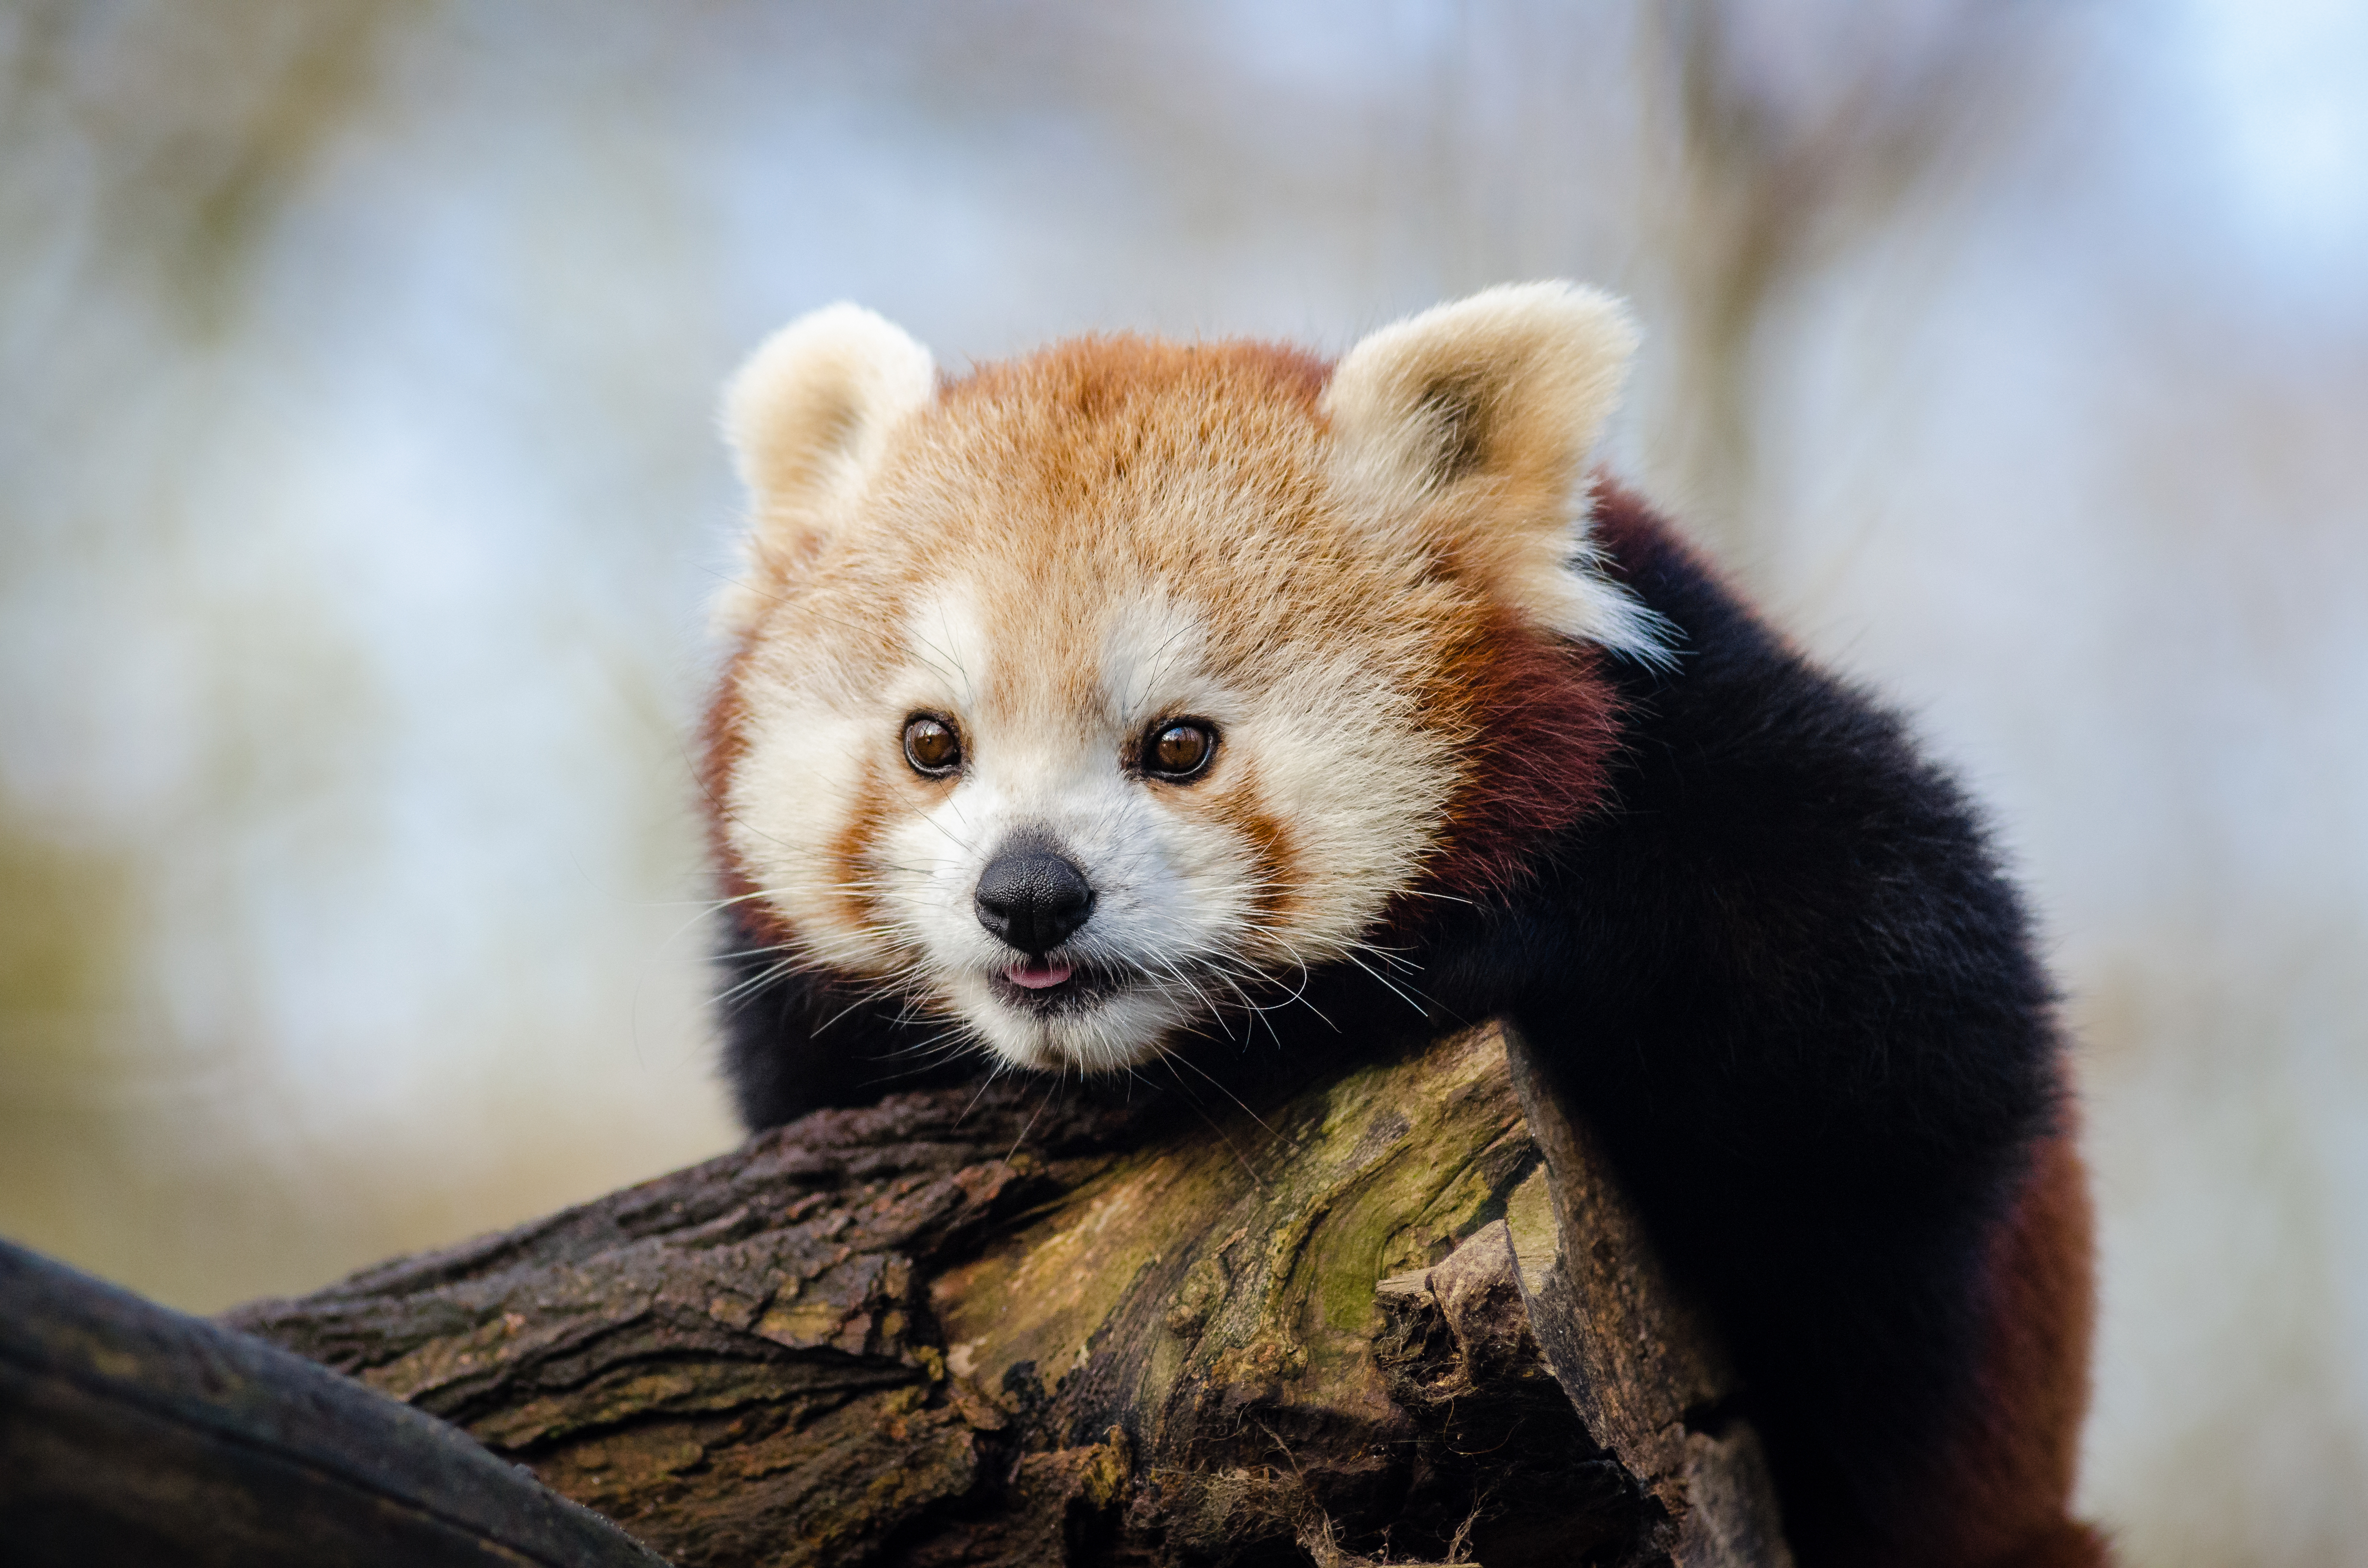
tree, nature, bokeh, vintage, sweet, fall, feet, animal, cute, female, wildlife, zoo, fur, orange, young, green, high, red, foot, autumn, mammal, nikon, fauna, red panda, panda, 2015, face, nose, whiskers, paw, tail, animals, ears, endangered, vertebrate, germany, deutschland, herbst, natur, paws, tier, iso, fell, gesicht, baum, adorable, bamboo, d7000, roter, kleiner, niedlich, sues, suess, species, bedrohte, tierart, tierpark, weiblich, jungtier, jung, ohren, schwanz, nase, bedroht, ailurus, fulgens, mozilla, firefox, gr n, s s, carnivoran